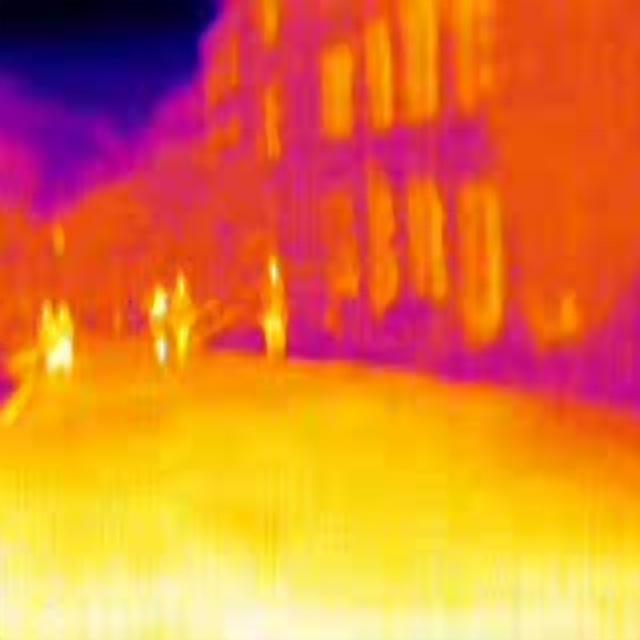
Detected objects:
label: person
label: person
label: person
label: person
label: person